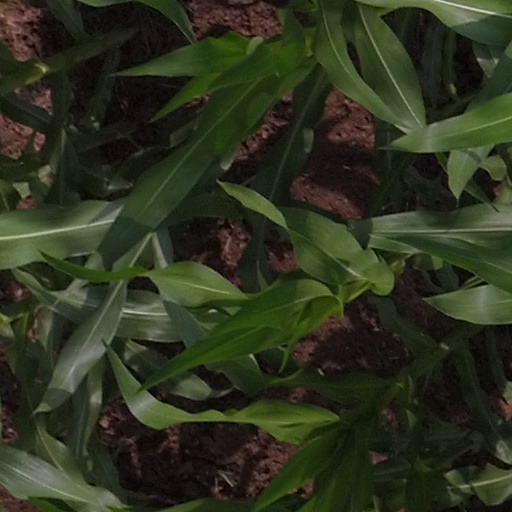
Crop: maize; corn